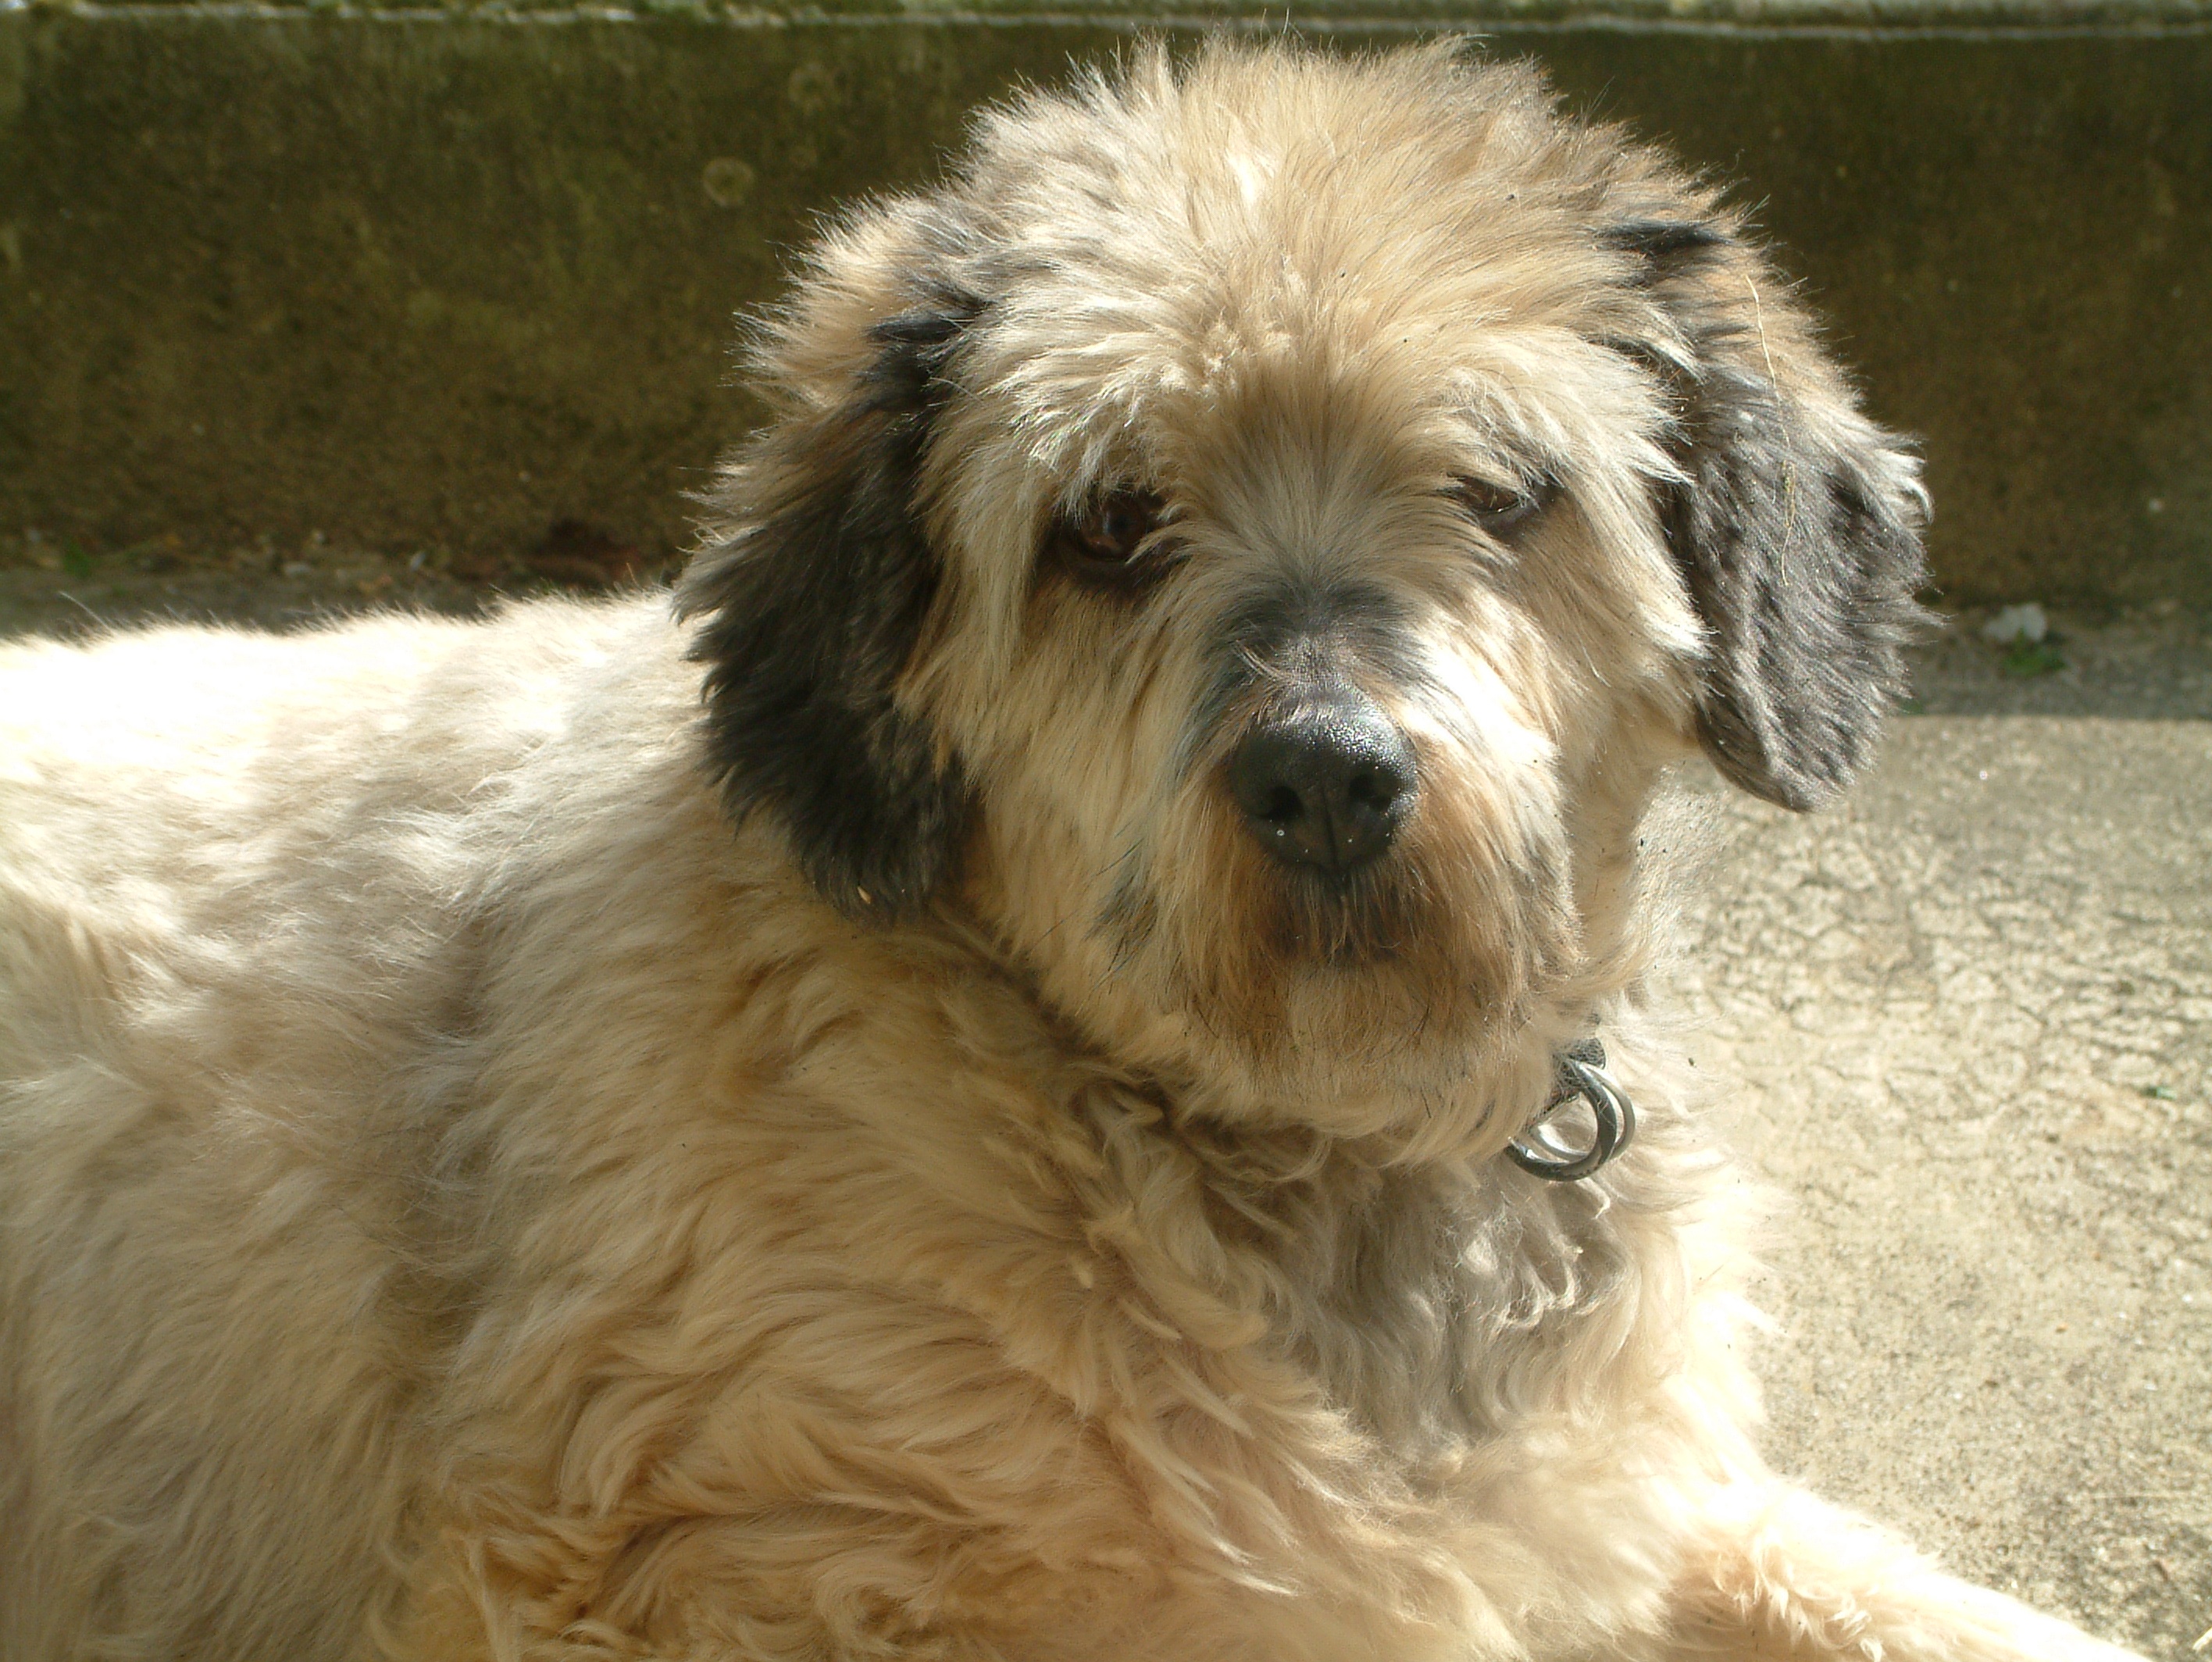
dog, fur, mammal, animals, vertebrate, dog breed, miniature poodle, goldendoodle, cockapoo, irish soft coated wheaten terrier, tibetan terrier, havanese, dog like mammal, carnivoran, schnoodle, dandie dinmont terrier, glen of imaal terrier, dog crossbreeds, catalan sheepdog, polish lowland sheepdog, poodle crossbreed, lagotto romagnolo, sapsali, lowchen